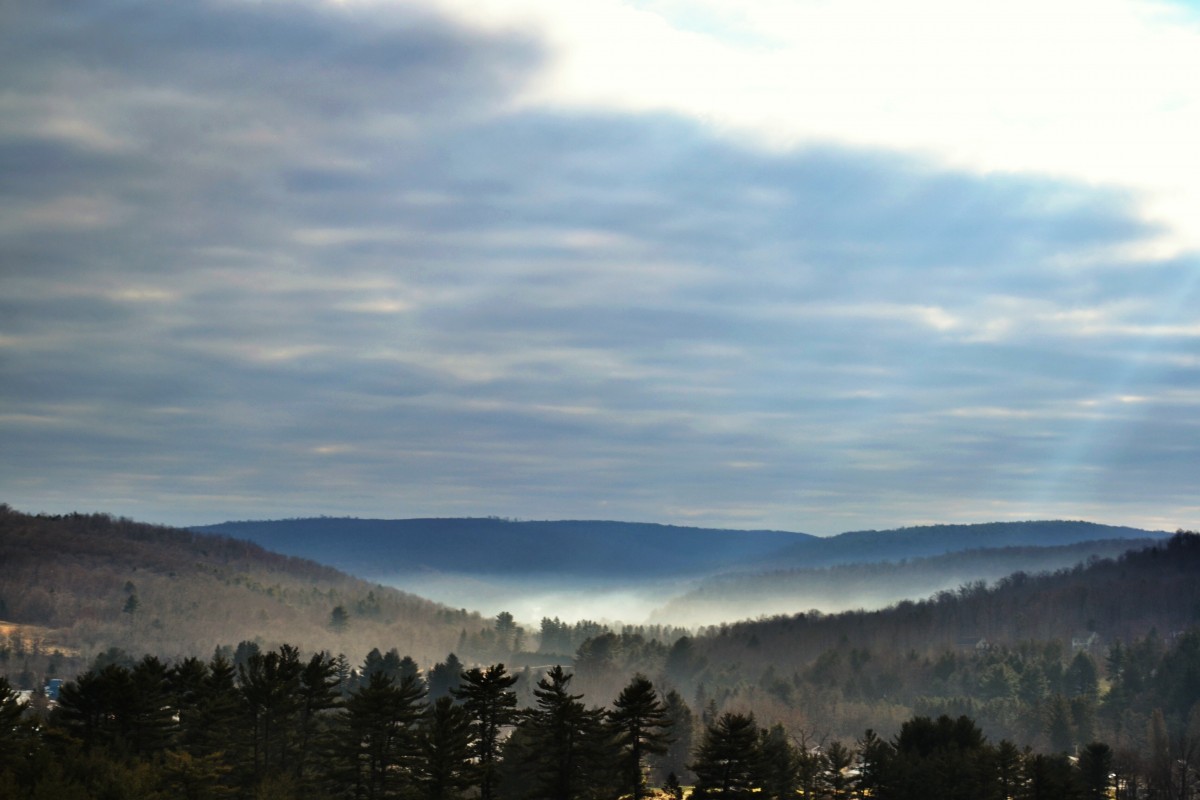
Tags: tree, nature, forest, wilderness, snow, cloud, sky, sunrise, sunset, mist, sunlight, morning, hill, dawn, valley, mountain range, dusk, evening, weather, landform, meteorological phenomenon, geographical feature, atmospheric phenomenon, atmosphere of earth